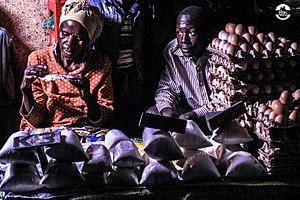
Le kwacha zambien est la devise officielle de la Zambie depuis 1964. Il est divisé en cent ngwee. Son code ISO 4217 est ZMW. Il remplace la livre zambienne.